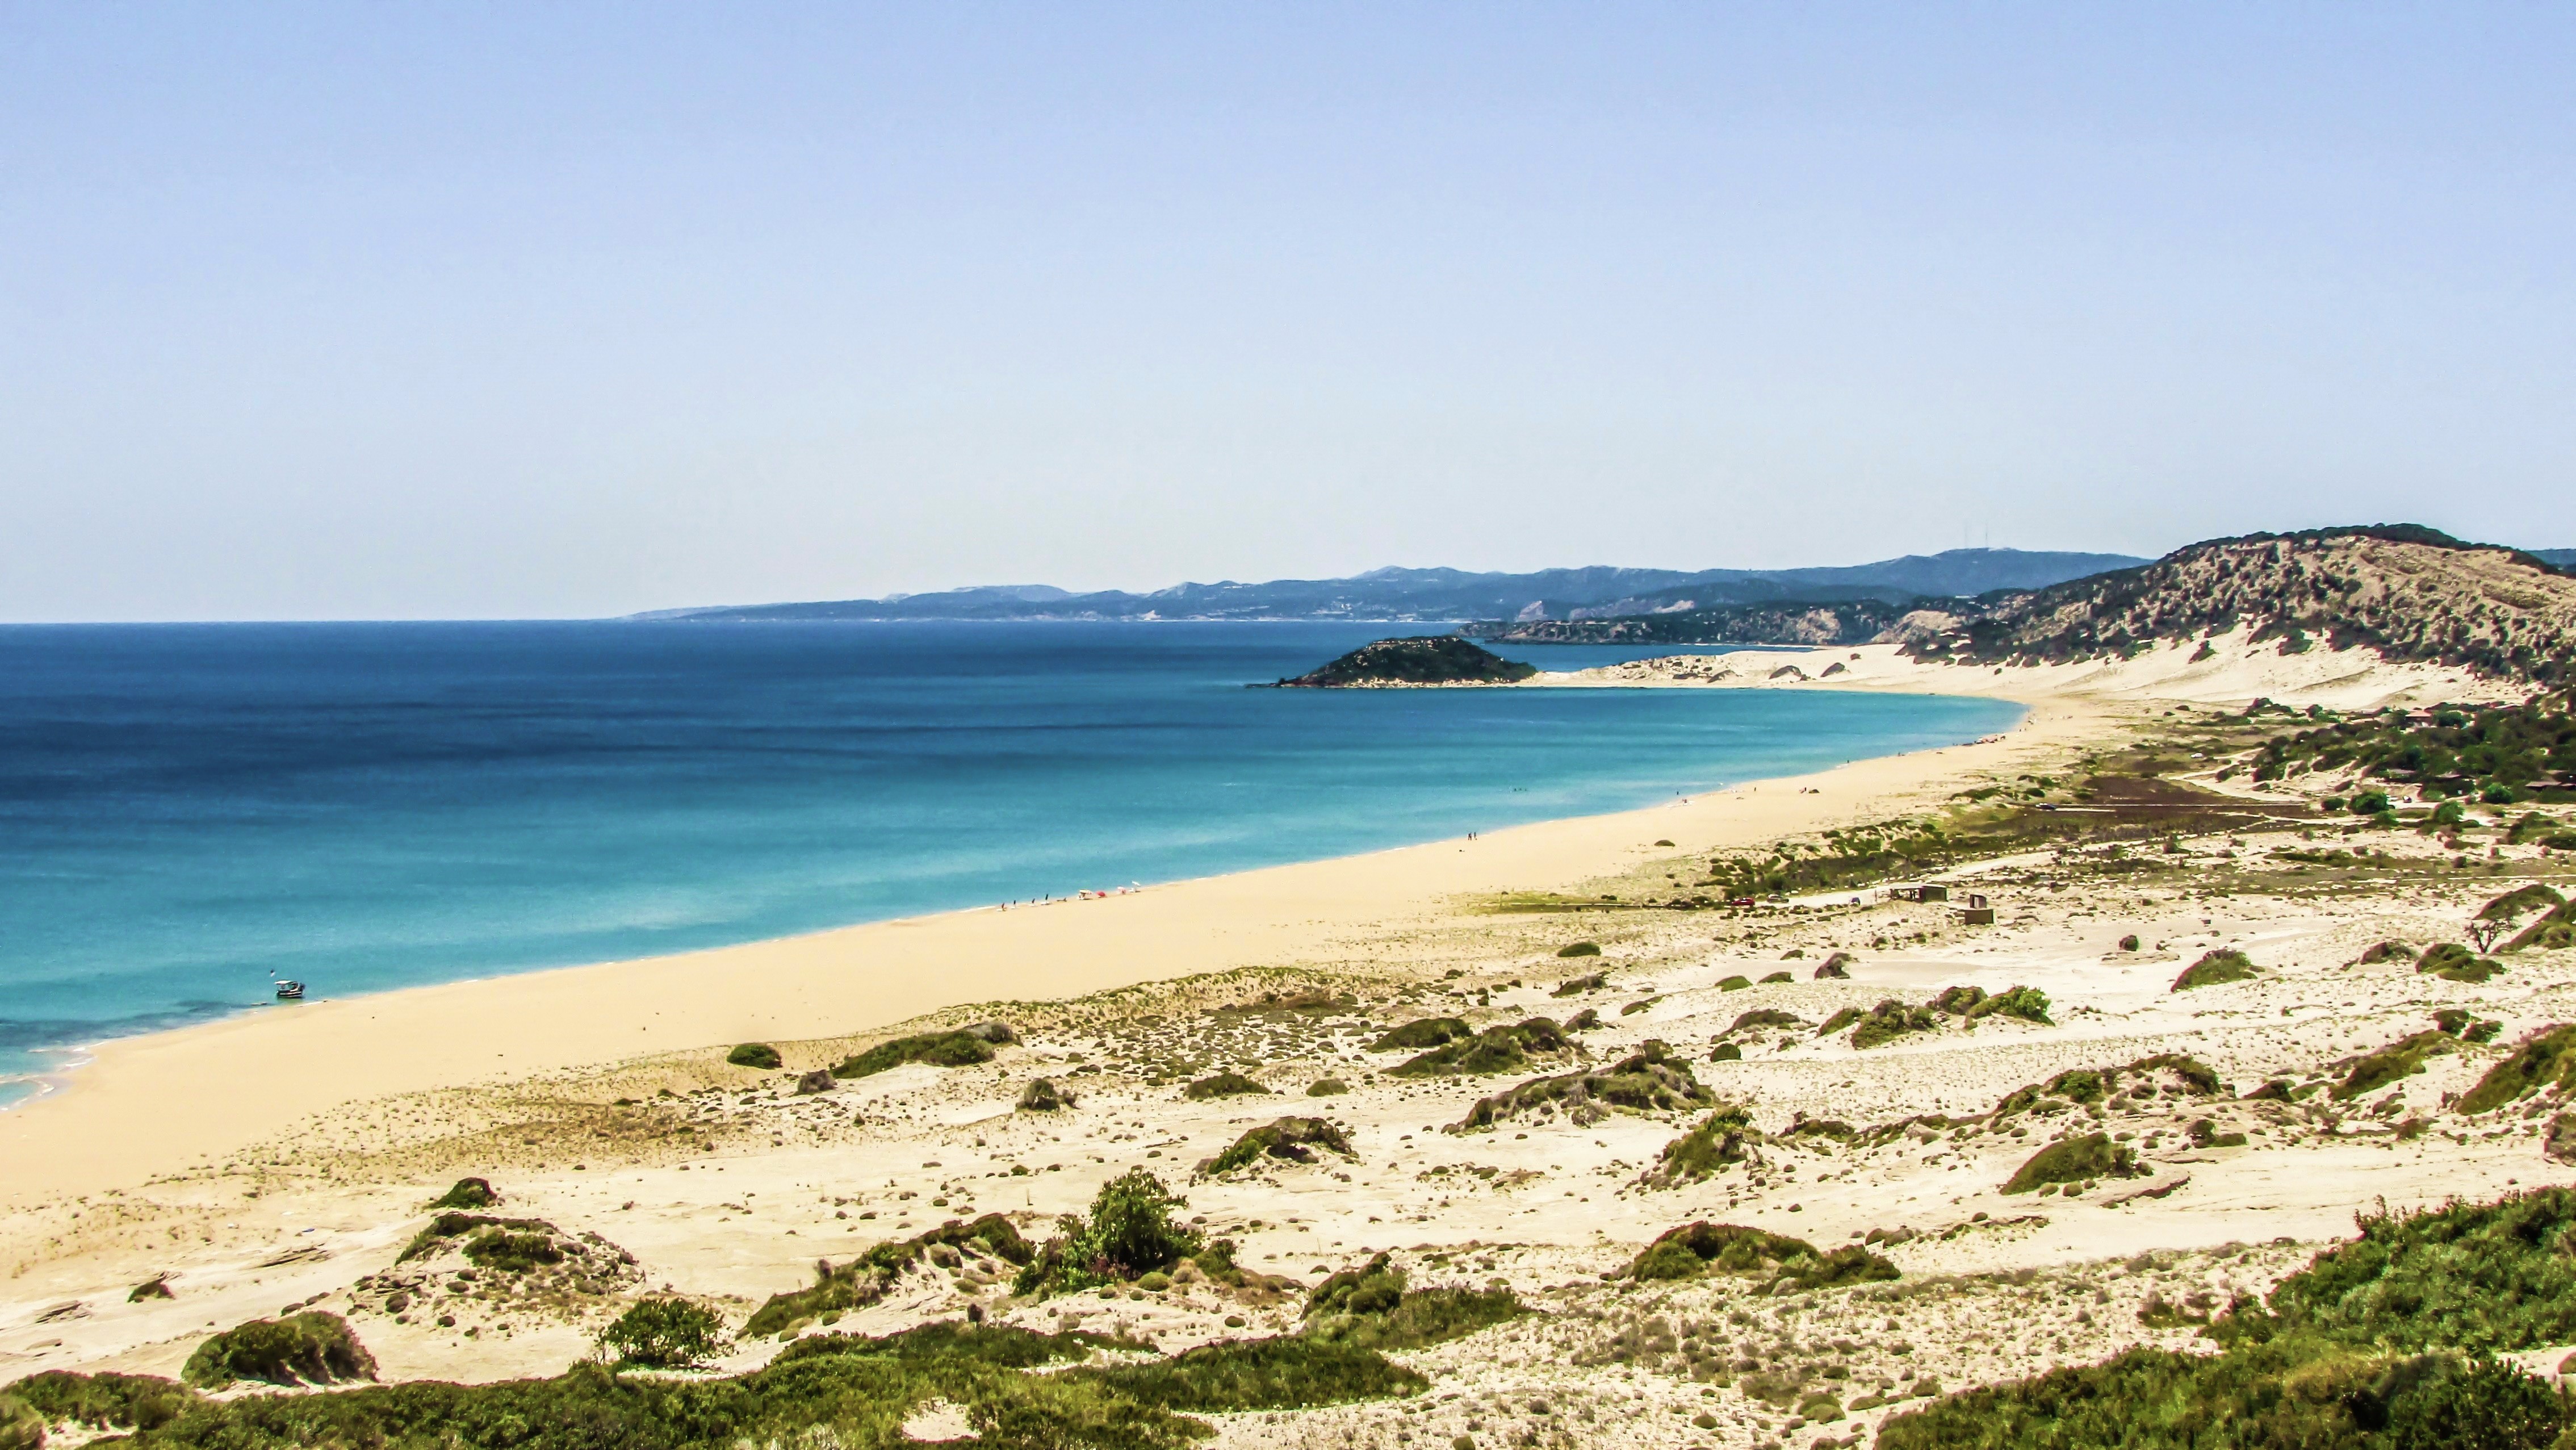
beach, sea, coast, nature, sand, ocean, horizon, shore, wave, summer, vacation, cliff, cove, scenic, holiday, bay, sightseeing, blue, tourism, terrain, material, body of water, plateau, habitat, cyprus, cape, landform, karpasia, golden beach, turtle beach, natural environment, wind wave